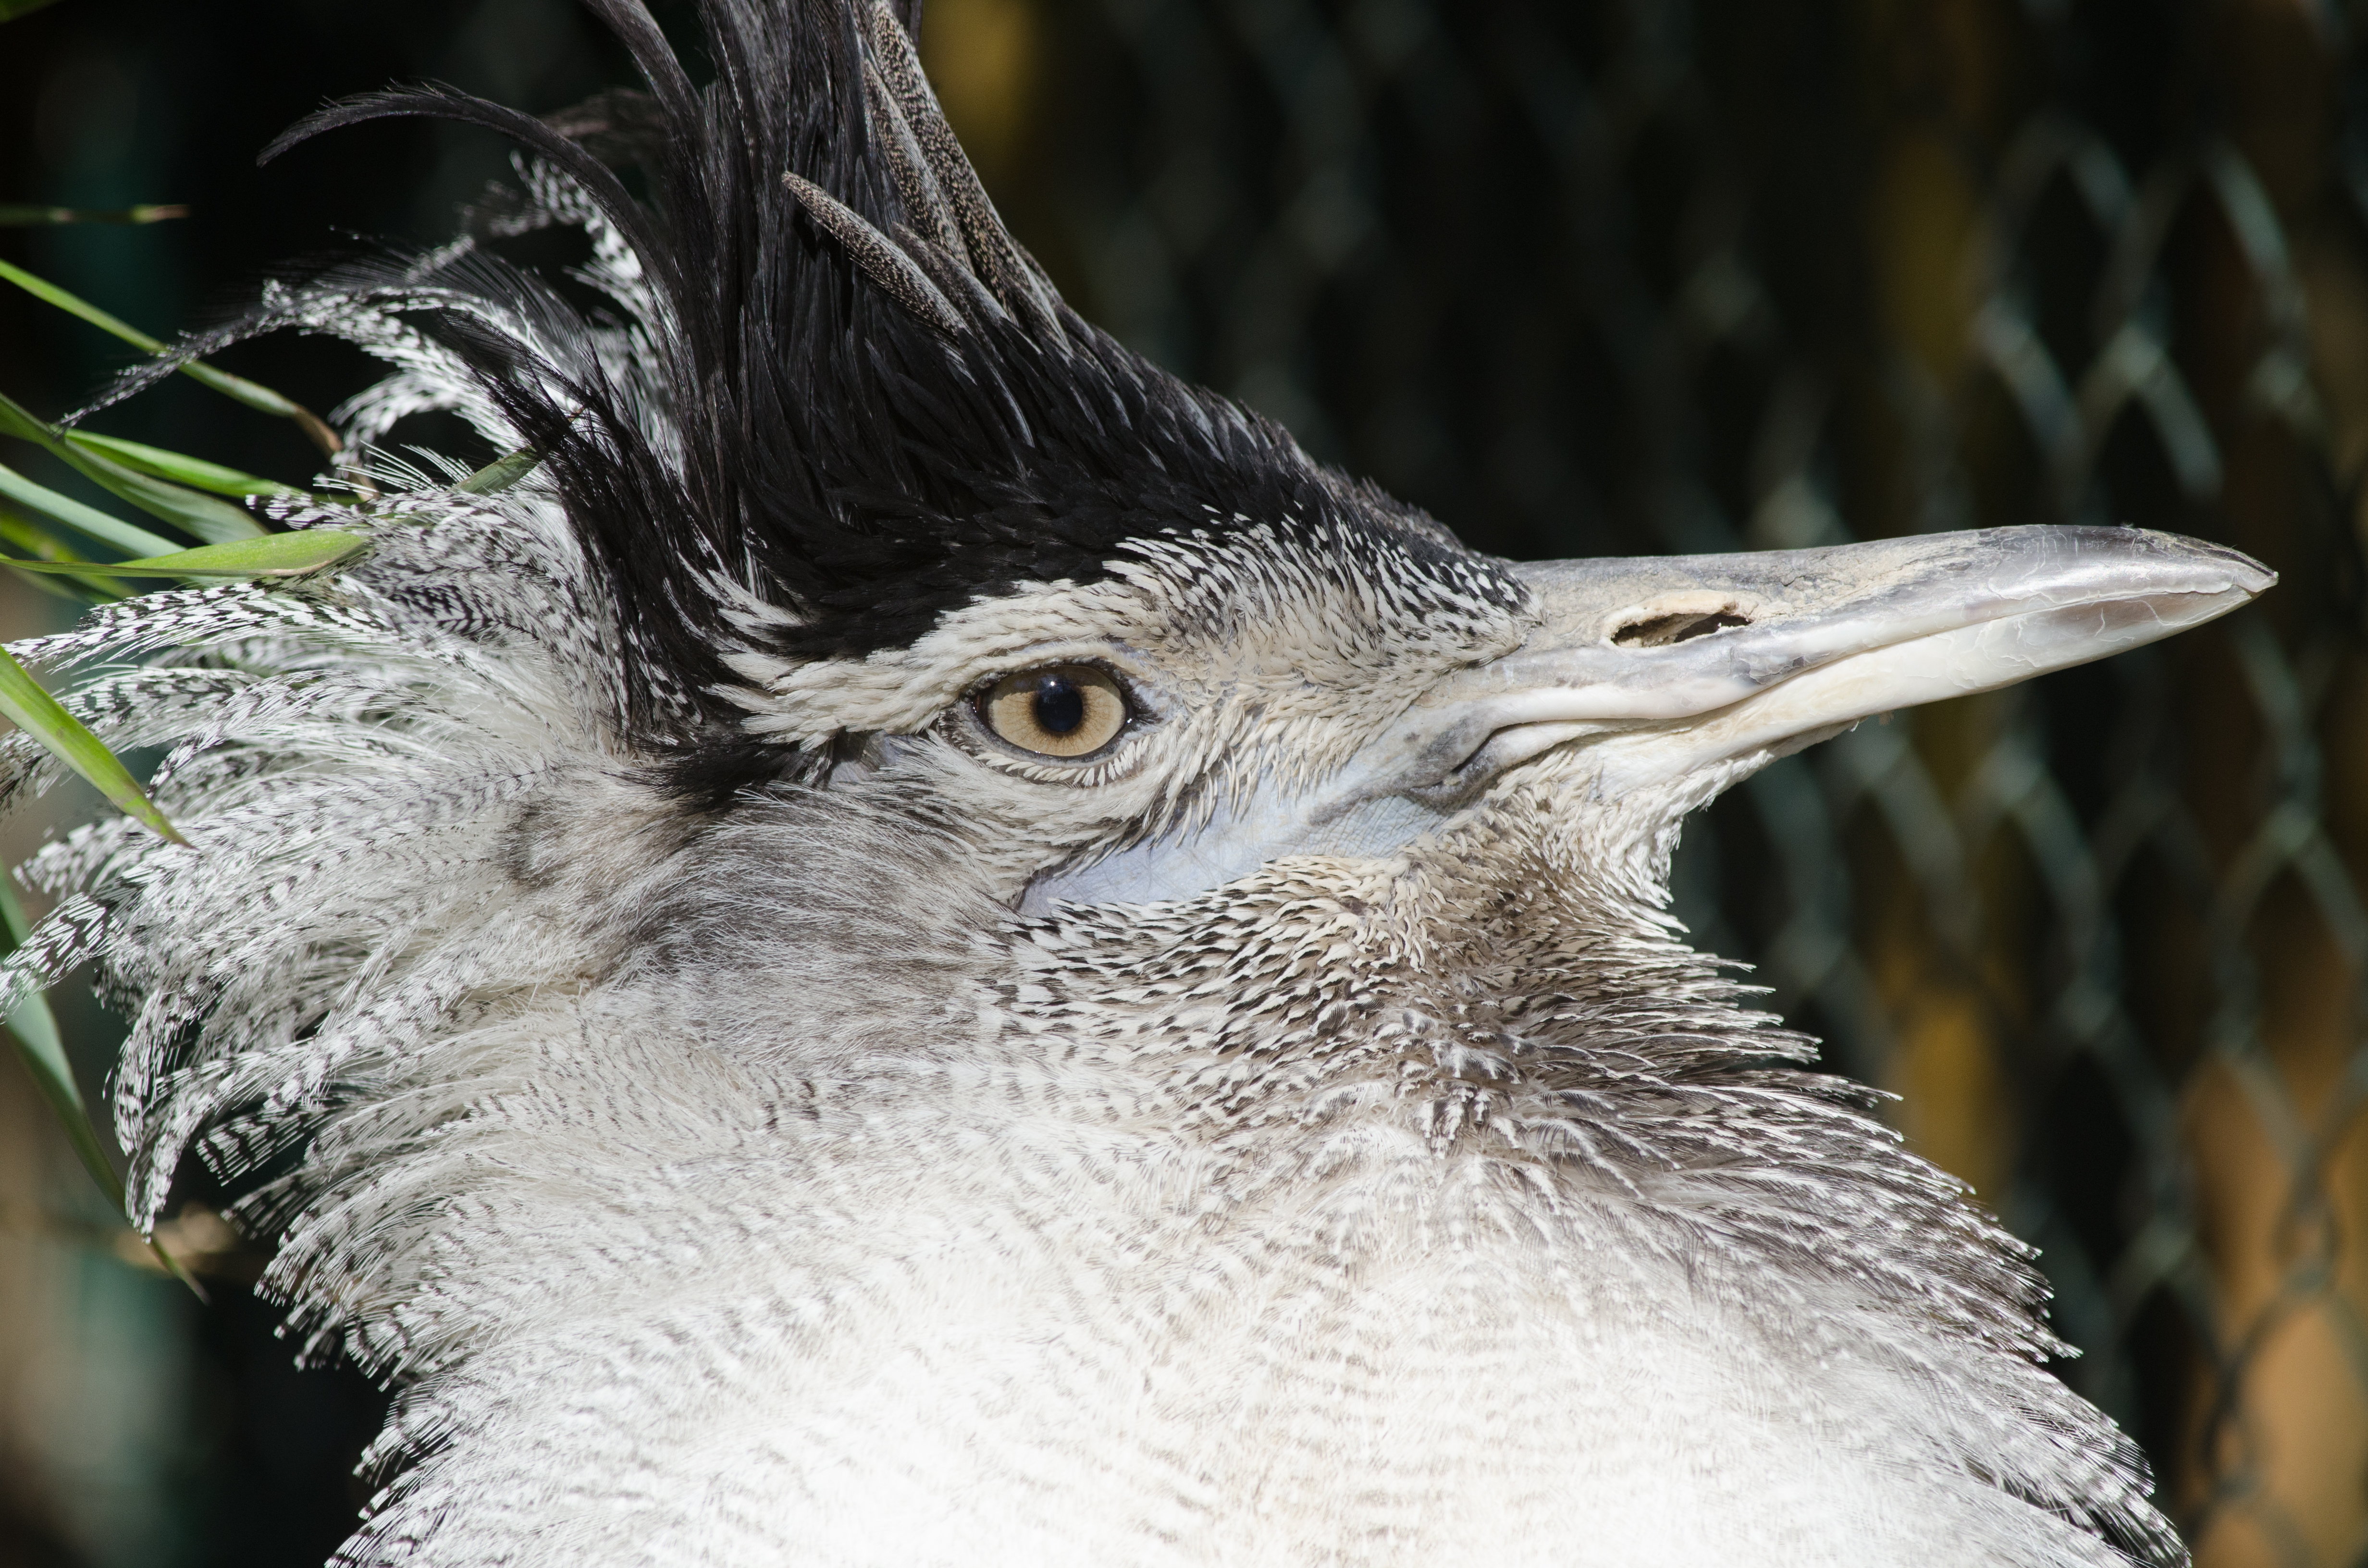
nature, bird, wing, wildlife, beak, fauna, close up, vertebrate, flightless bird